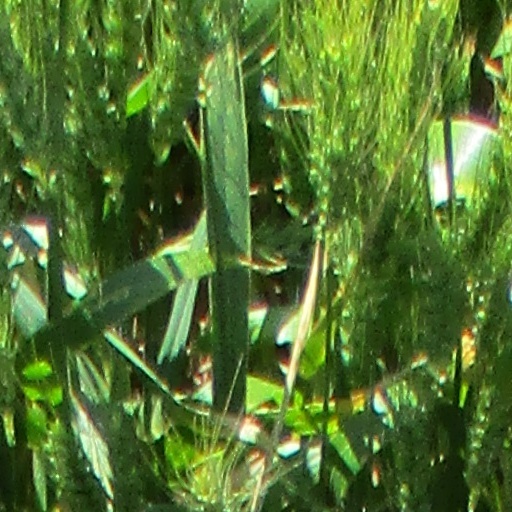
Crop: wheat